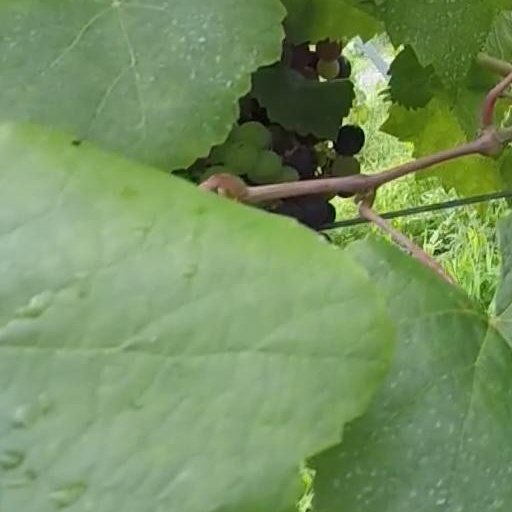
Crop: grape